Question: What does the lady have on?
Tambaya: Me matar ke sanye dashi?
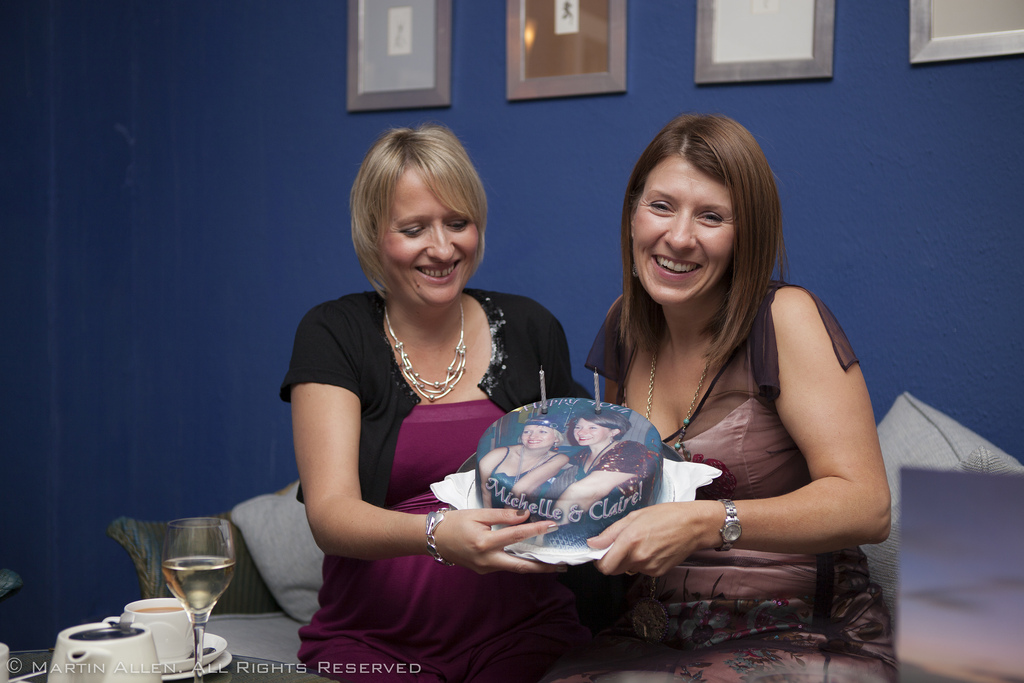
Answer: A watch.
Amsa: Agogo.